John Duthie (poker player)

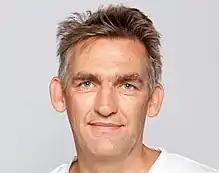
John Duthie, 2015

John Duthie (born in Leeds, Yorkshire) is a London-based English television director and creator of the television series called the European Poker Tour.